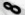
Number: 8